Holy Martyrs of Lisbon

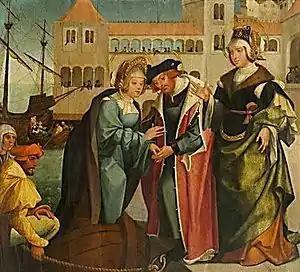
Verissimus, Maxima, and Julia disembark in Lisbon (Garcia Fernandes, c. 1530)

The Holy Martyrs of Lisbon were three Christian siblings, Verissimus, Maxima, and Julia, executed in Olisipo in the Roman province of Lusitania (modern-day Lisbon, Portugal), during the Diocletianic Persecution.